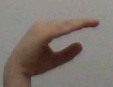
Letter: jeem